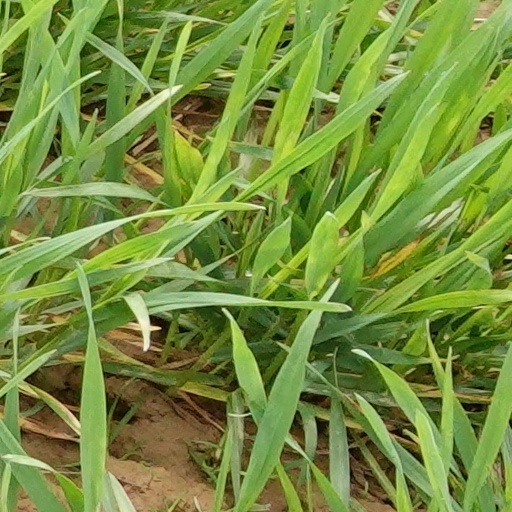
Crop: wheat